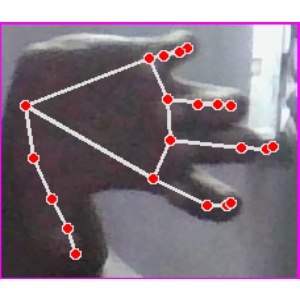
अक्षर: त